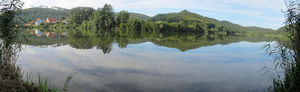
Baerenthal: l'étang